ELK1

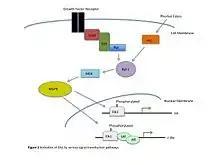
Figure 2

The downstream target of Elk1 is the serum response element (SRE) of the "c-fos" proto-oncogene. To produce "c-fos", a protein encoded by the "Fos" gene, Elk1 needs to be phosphorylated by MAPKs at its C-terminus. MAPKs are the final effectors of signal transduction pathways that begin at the plasma membrane. Phosphorylation by MAPKs results in a conformational change of Elk1. As seen in Figure 2, Raf kinase acts upstream of MAPKs to activate them by phosphorylating and, thereby activating, MEKs, or MAPK or ERK kinases. Raf itself is activated by Ras, which is linked to growth factor receptors with tyrosine kinase activity via Grb2 and Sos. Grb2 and Sos can stimulate Ras only after the binding of growth factors to their corresponding receptors. However, Raf activation does not exclusively depend on Ras. Protein kinase C, which is activated by phorbol esters, can fulfill the same function as Ras. MEK kinase (MEKK) can also activate MEKs, which then activate MAPKs, making Raf unnecessary at times. Various signal transduction pathways, therefore, funnel through MEKs and MAPKs and lead to the activation of Elk1. After stimulation of Elk1, SRF, which allows Elk1 to bind to the "c-fos" promoter, must be recruited. The binding of Elk1 to SRF happens due to protein-protein interaction between the B domain of Elk1 and SRF and the protein-DNA interaction via the A domain.